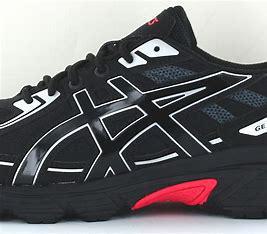
Brand: Asics
Model: Gel Venture 6